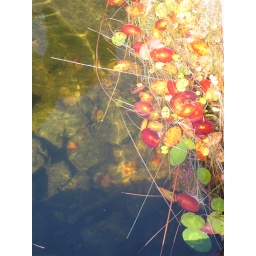
Colorful plants near the dam in the lake